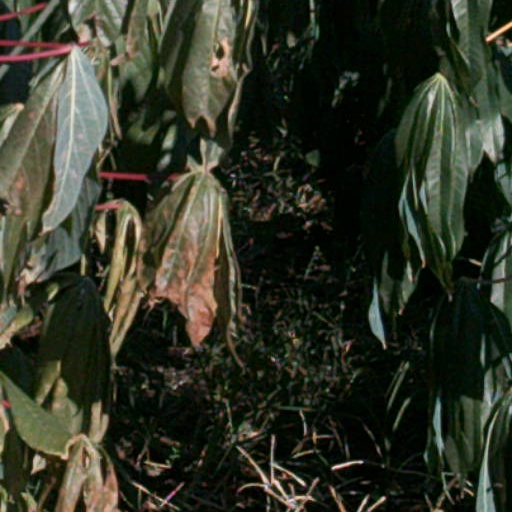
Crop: cassava